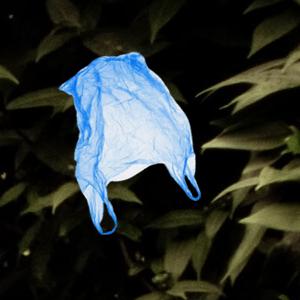
Label: plasticbags